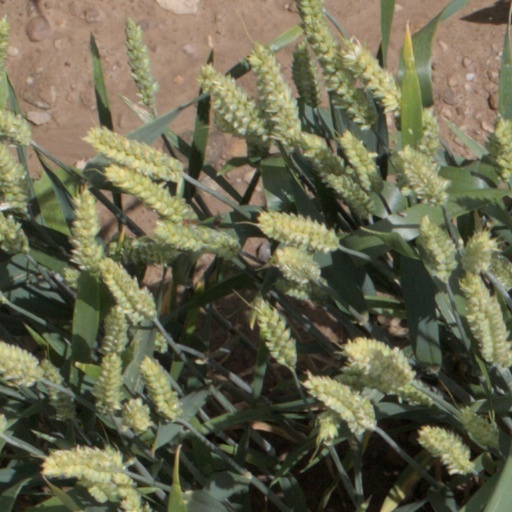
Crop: wheat